Teka-her

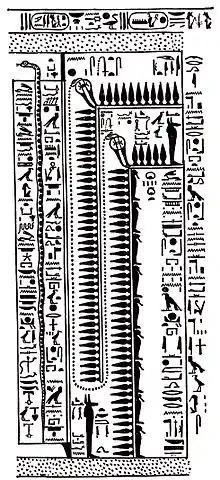
The Teka-her serpent, guardian of the 4th Gate - From the Book of Gates, taken from the sarcophagus of Seti I.

In the Book of Amduat, the "Teka-her" serpent is mentioned in the 3rd hour of the night (middle register, scene 2). Participating in the divine nocturnal procession, he stands on a boat named "Supplied Boat". He is accompanied by five other deities. Three of them are forms of Horus. At the bow and stern of the boat, two oarsmen keep the craft moving in the desired direction. The first, "Nib-her" "the one with the flaming face", has a name very similar to that of Teka-her "the one with the enlightened face". The name of the second oarsman is unknown.